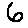
Label: 6